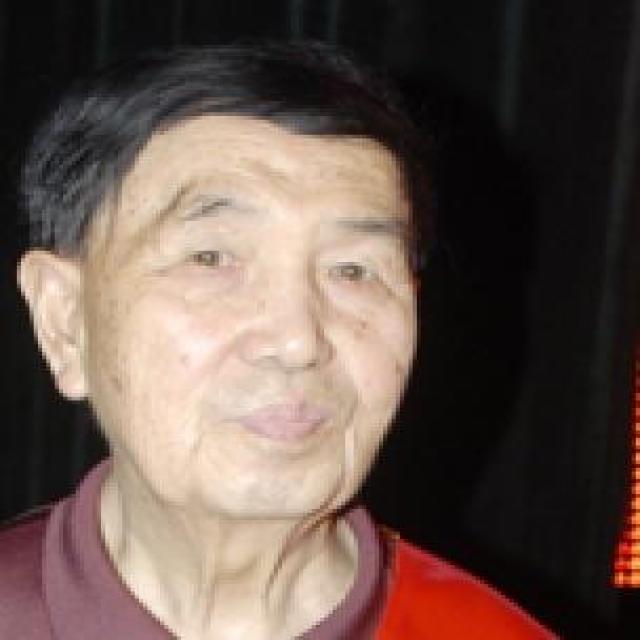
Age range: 65+